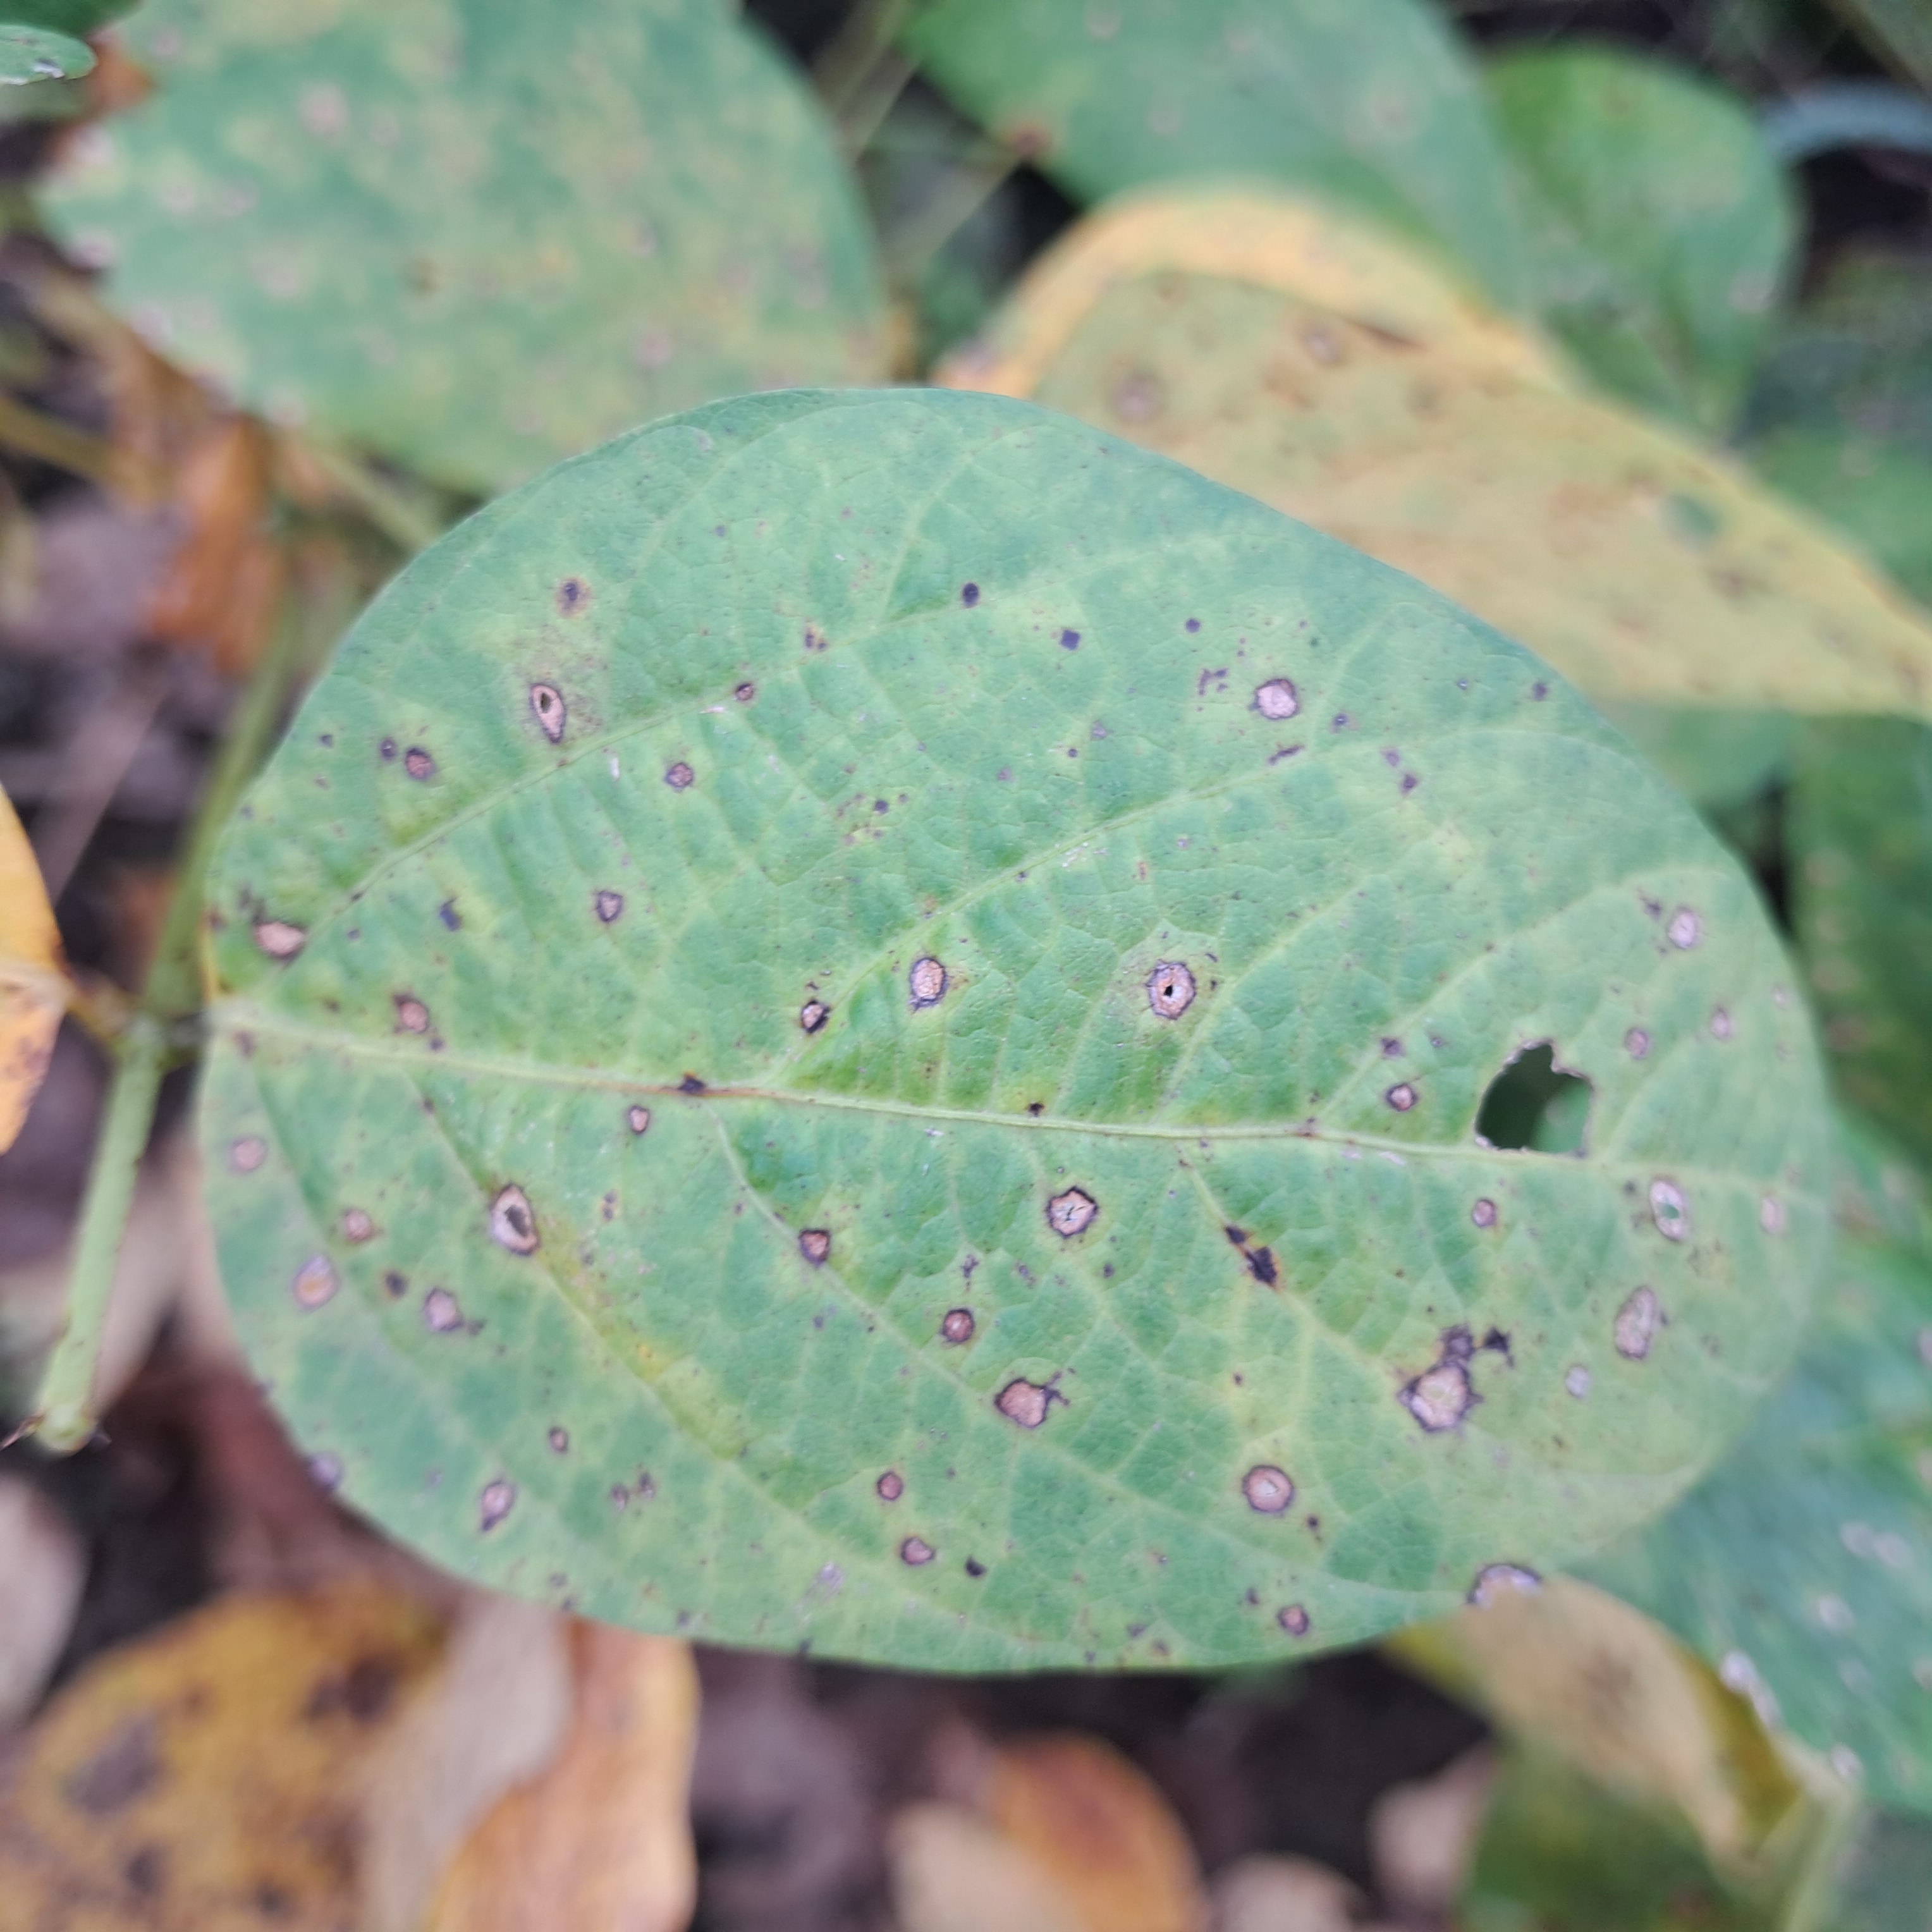
Label: Frog_Leaf_Eye